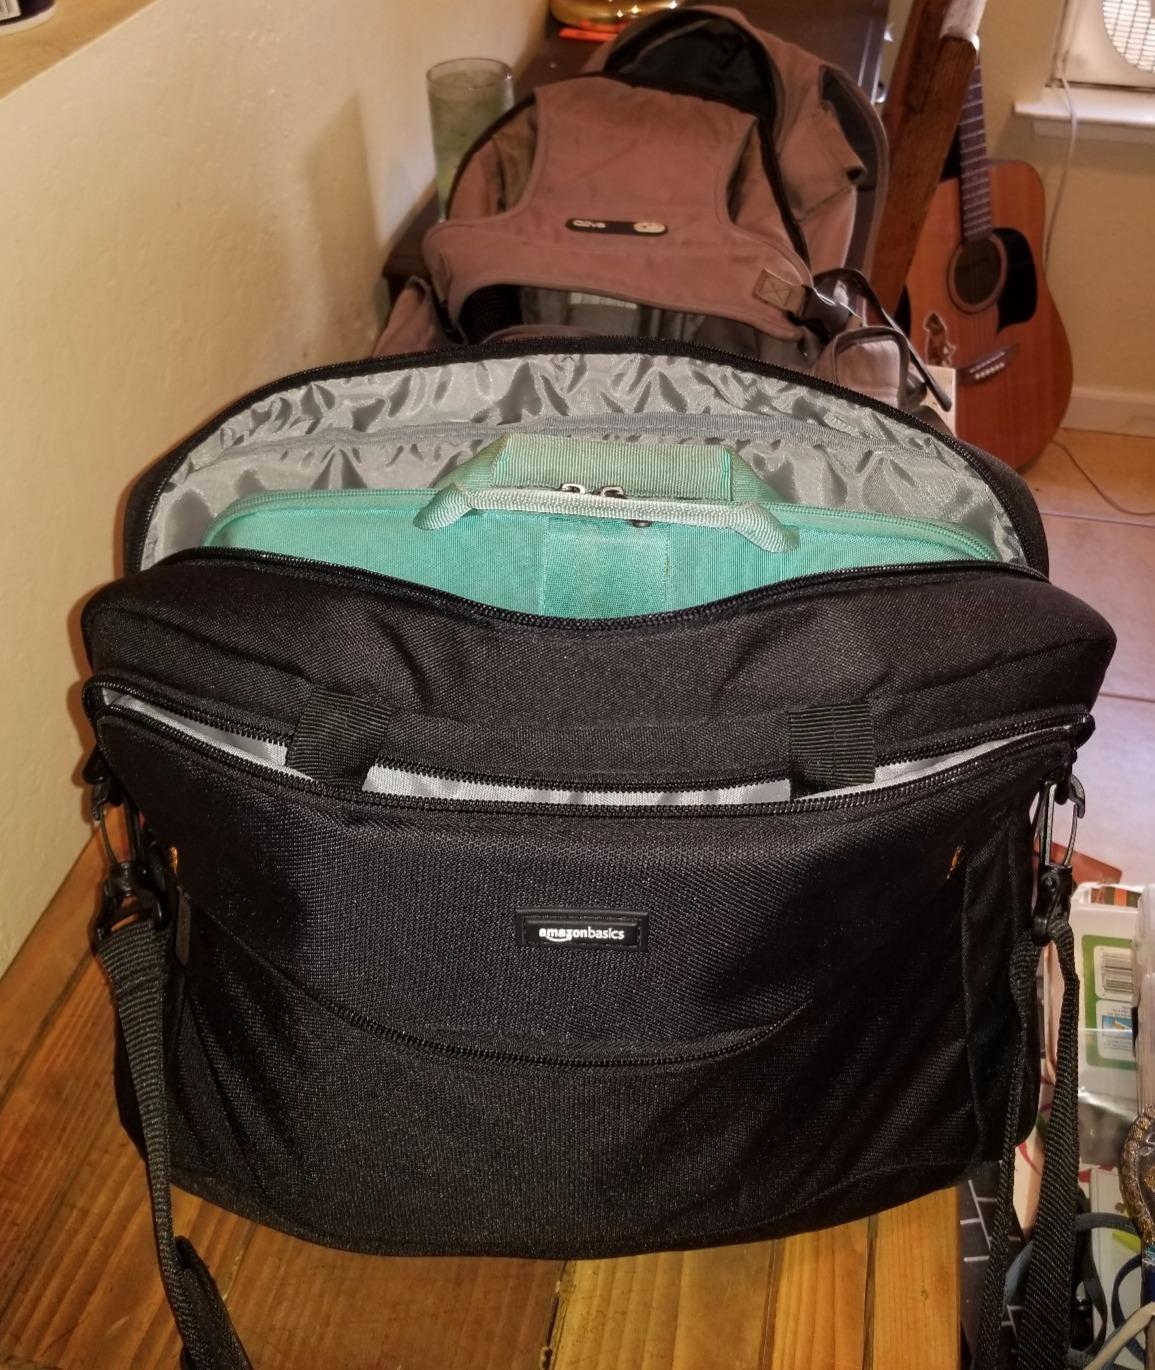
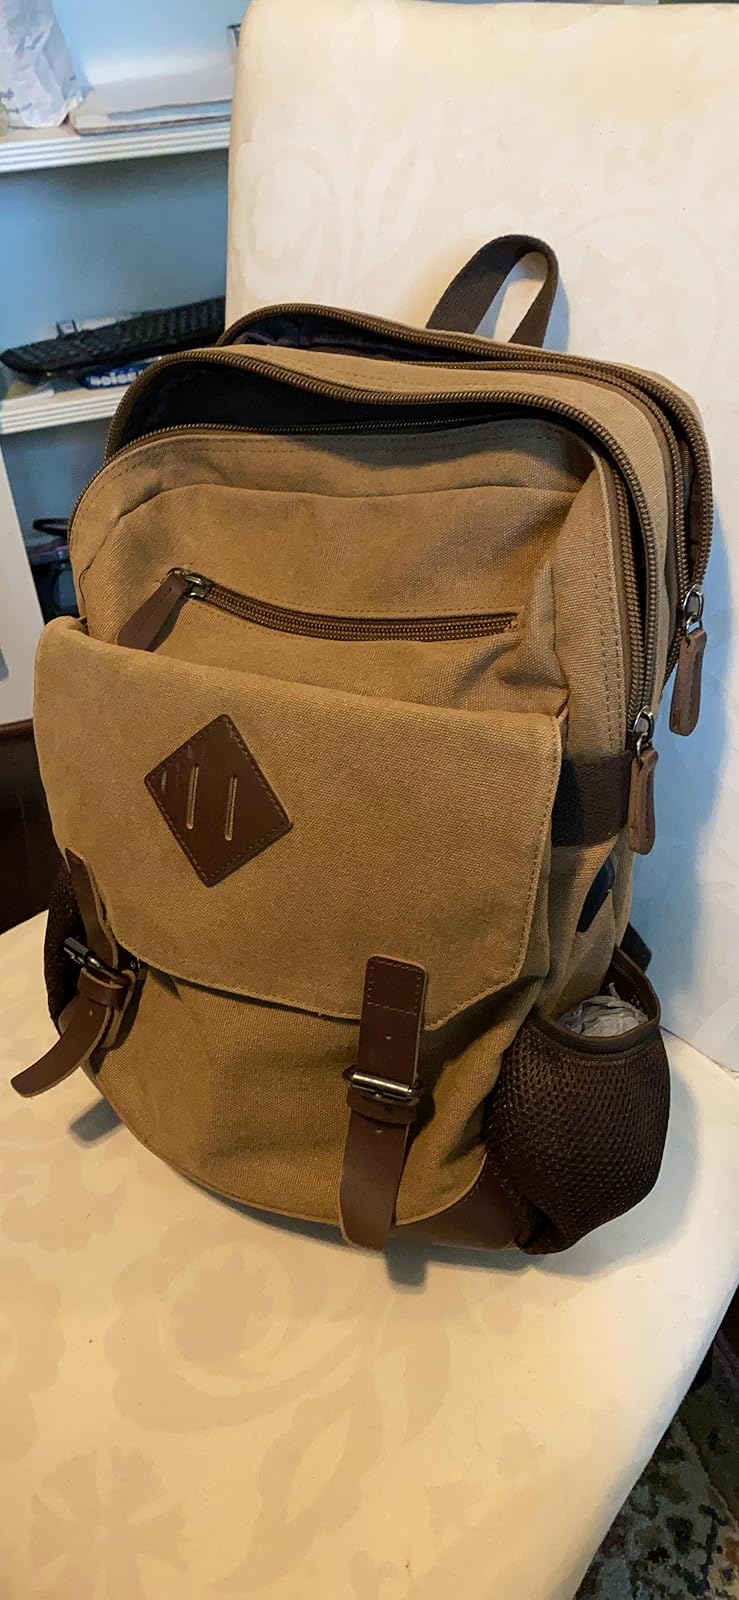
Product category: bag
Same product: no